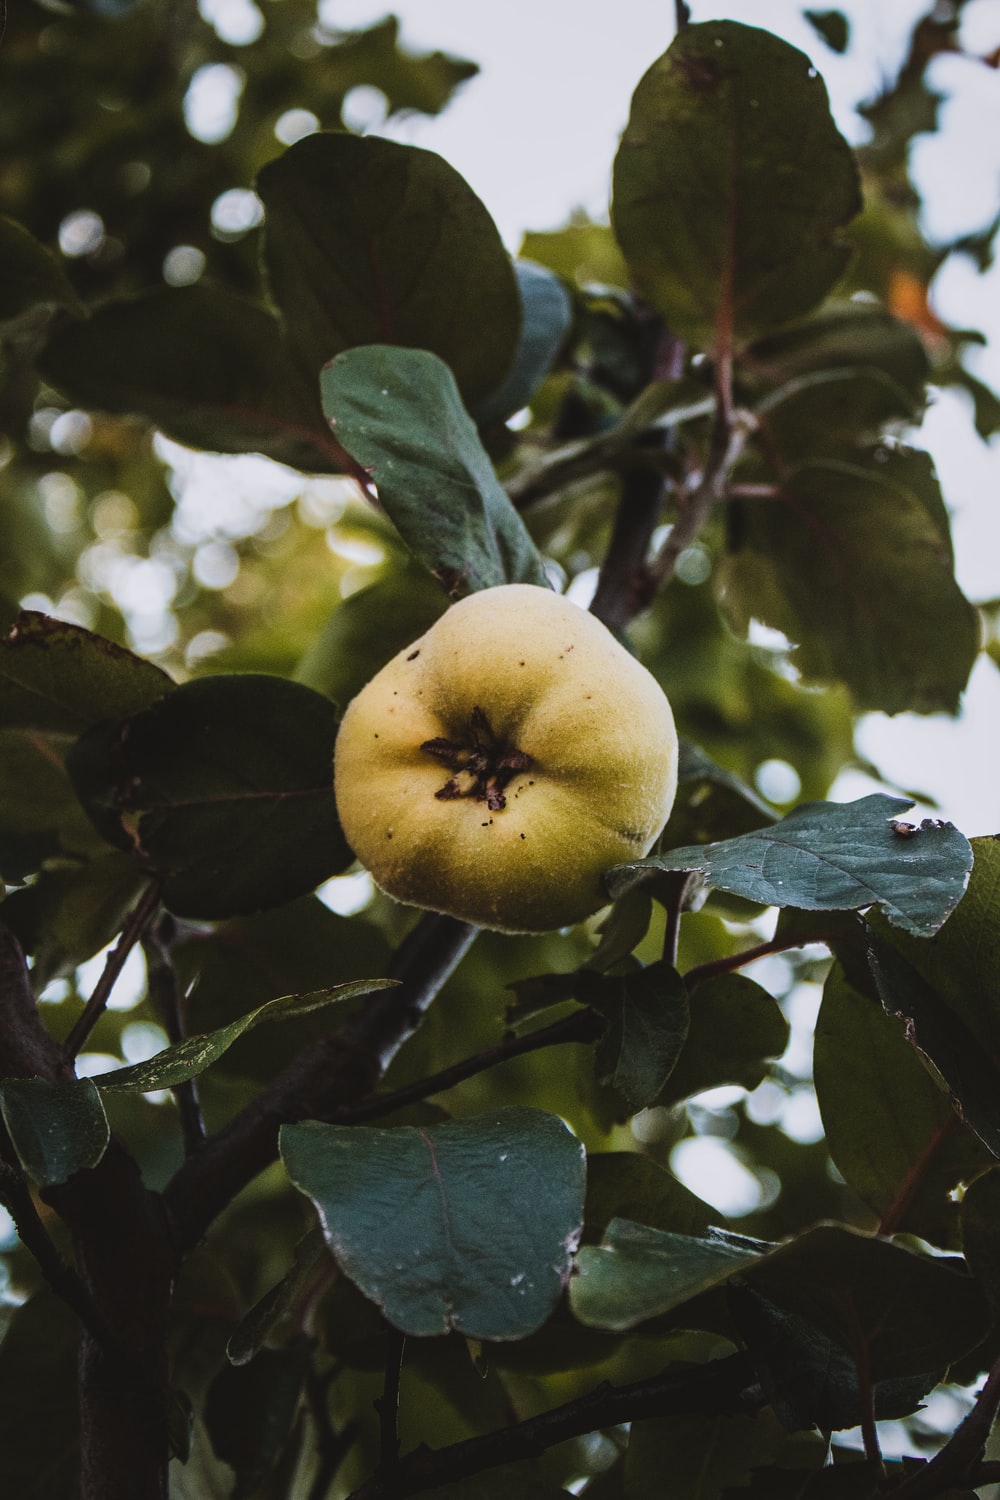
Label: quince